Westmoreland Road goods yard

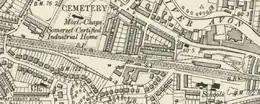
1902 map showing goods shed and yard, and its associated down side sidings (Bath West) on the west side of the Westmoreland Road railway bridge

The goods depot was opened in 1877, freeing space at the constrained Bath Spa station site. A small engine shed was also moved from Bath Spa to Westmoreland in 1880. The goods depot was located on the up side of the line, fronting onto the Lower Bristol Road, opposite the Newark Works of crane makers Stothert & Pitt. Further west on the down side towards Oldfield Park railway station, on the other side of Westmoreland Road, was located a goods loop and four sidings, called Bath West.